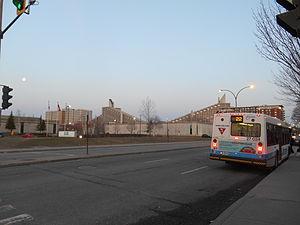
Boulevard de l'Assomption, Montréal, près de la station de métro, en regardant vers le nord On aperçoit, à l'horizon, les pyramides olympiques, rue Sherbrooke. patrimoine.ville.montreal.qc.ca
Le boulevard de l'Assomption est une artère des arrondissements Mercier–Hochelaga-Maisonneuve, Rosemont–La Petite-Patrie et Saint-Léonard à Montréal.